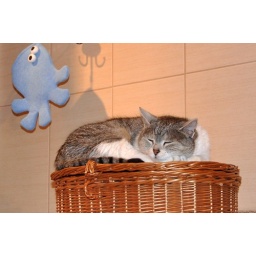
Mosiek's afternoon nap. Even if a bit too humid, the bathroom is the warmest place in the house during wintertime ;)